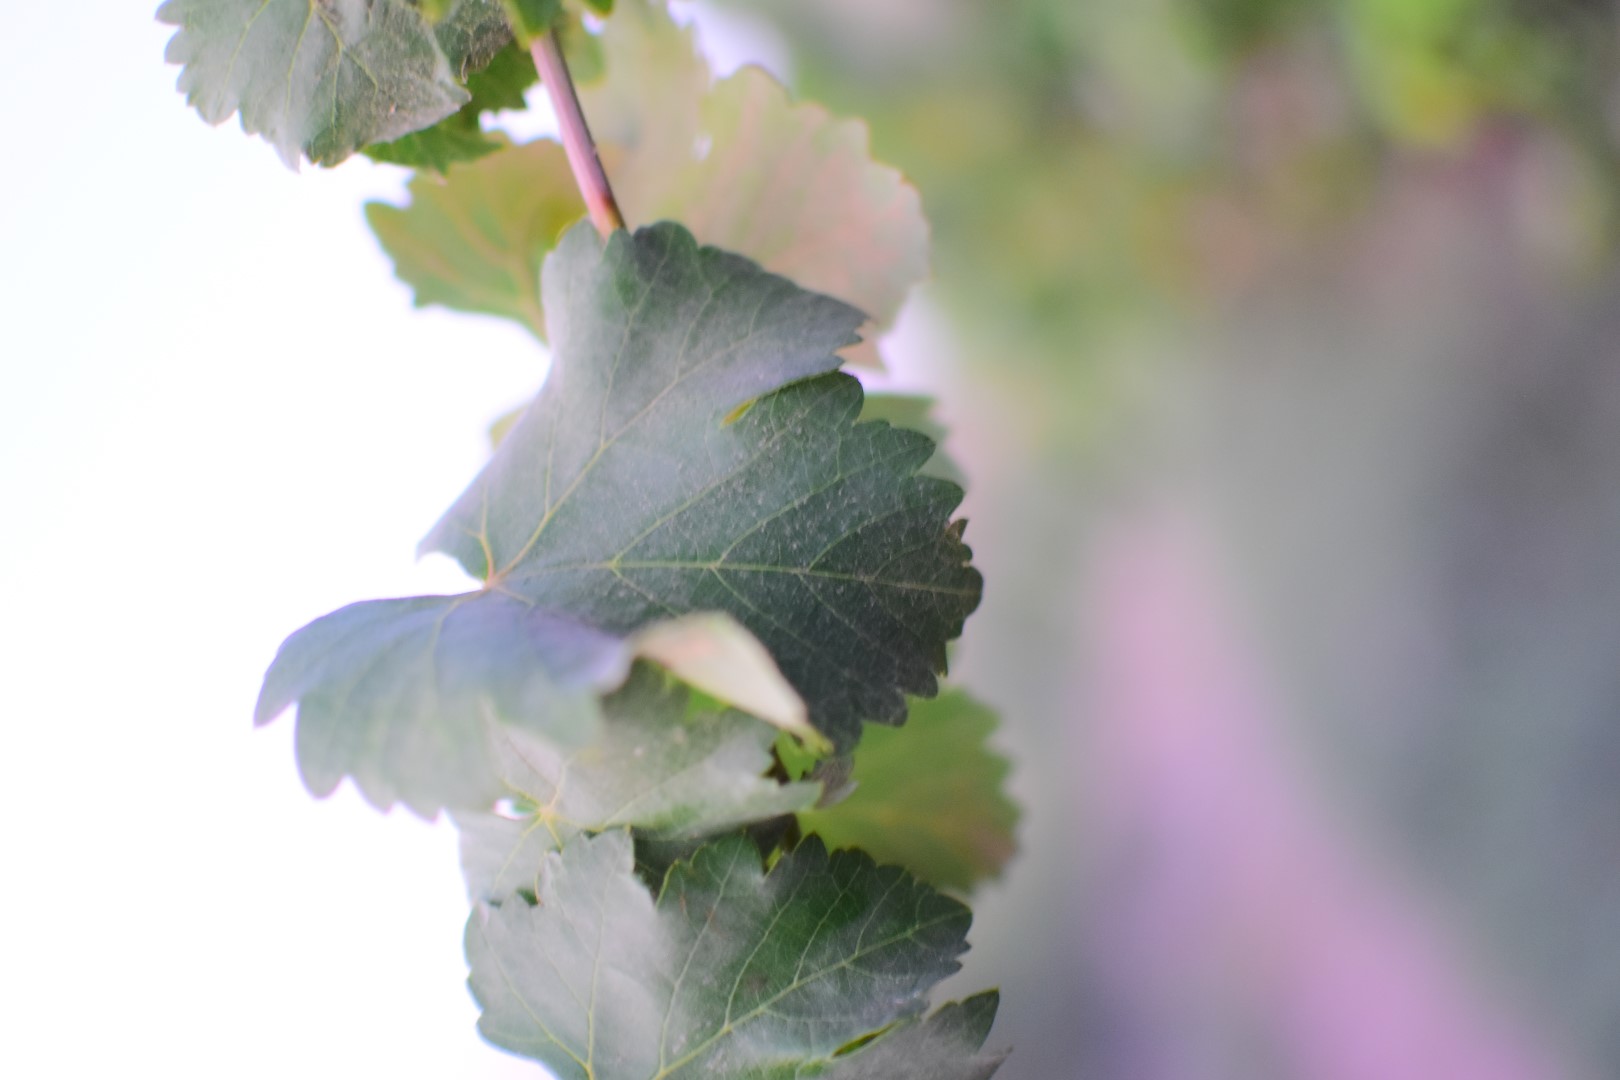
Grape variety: Shdah